Malachy Postlethwayt

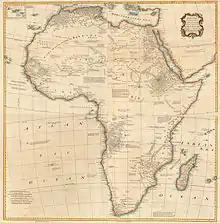
Map of Africa from Postlethwayt’s "The Universal Dictionary of Trade and Commerce"

Trinidadian historian Eric Williams cited the works of Postlethwayt on the slave trade in his seminal work "Capitalism and Slavery" (1944).